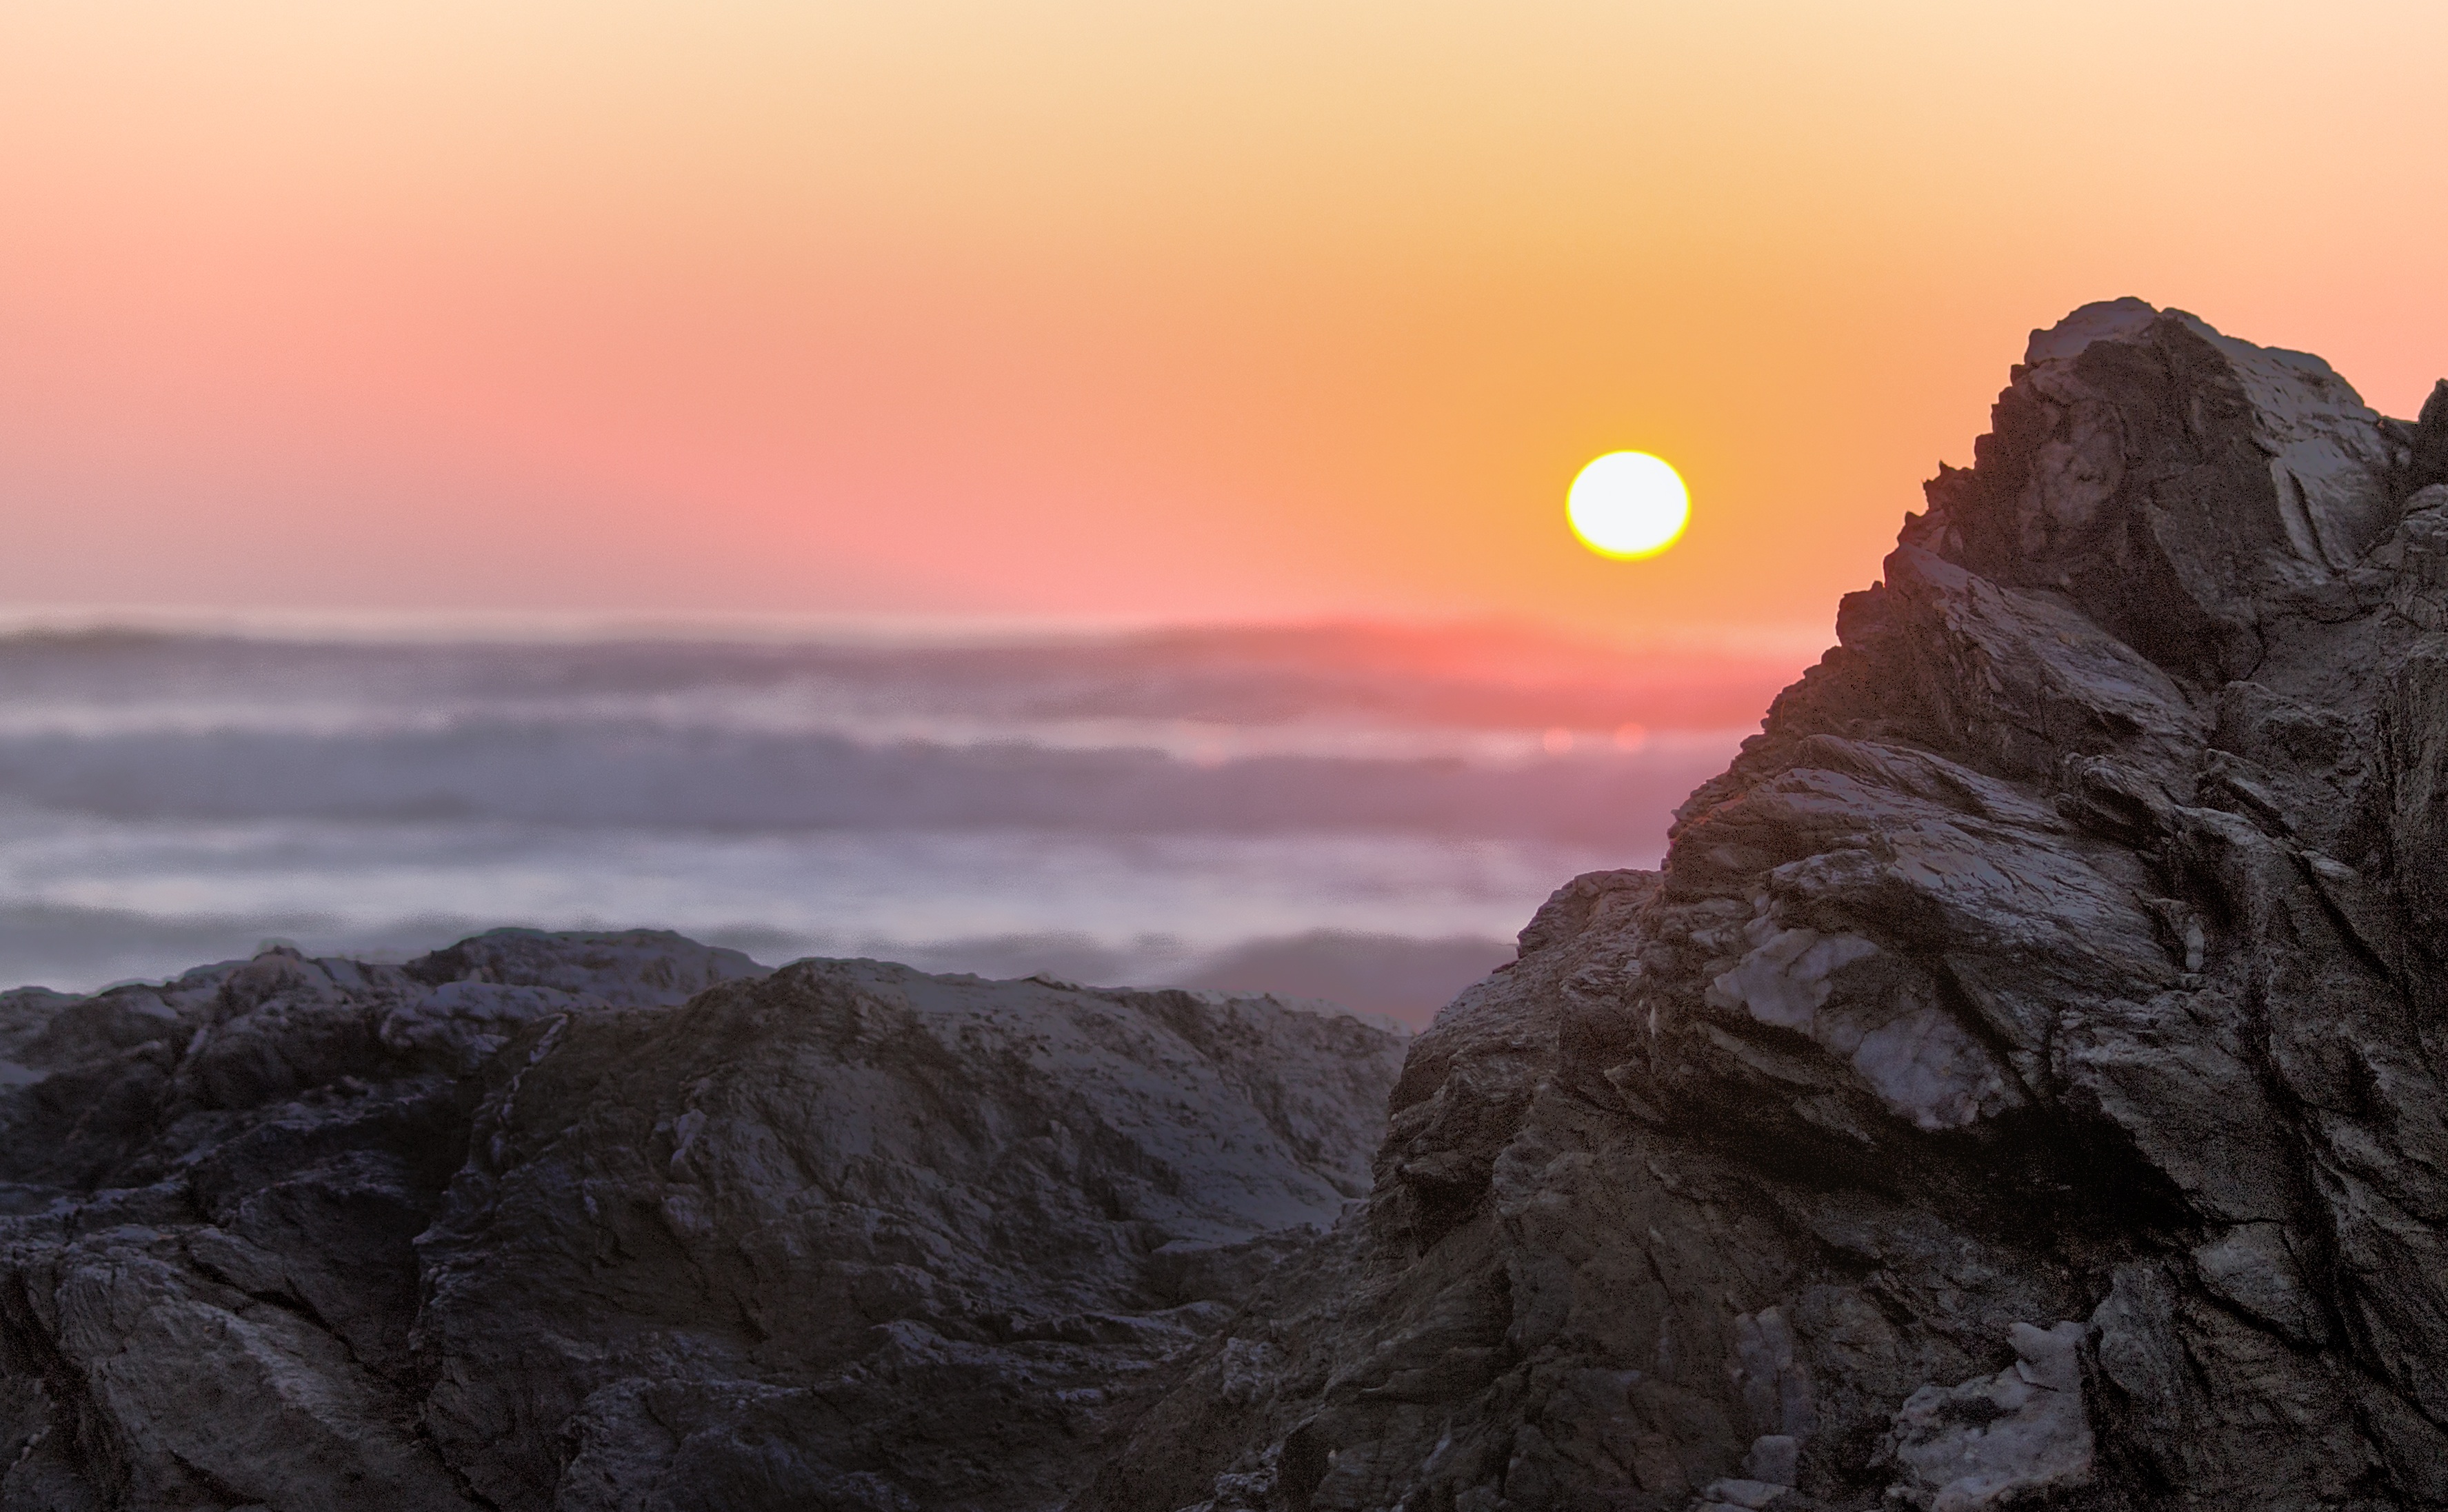
sea, coast, rock, horizon, mountain, cloud, sunrise, sunset, sunlight, morning, wave, dawn, mountain range, dusk, terrain, summit, landform, atmospheric phenomenon, mountainous landforms, geological phenomenon